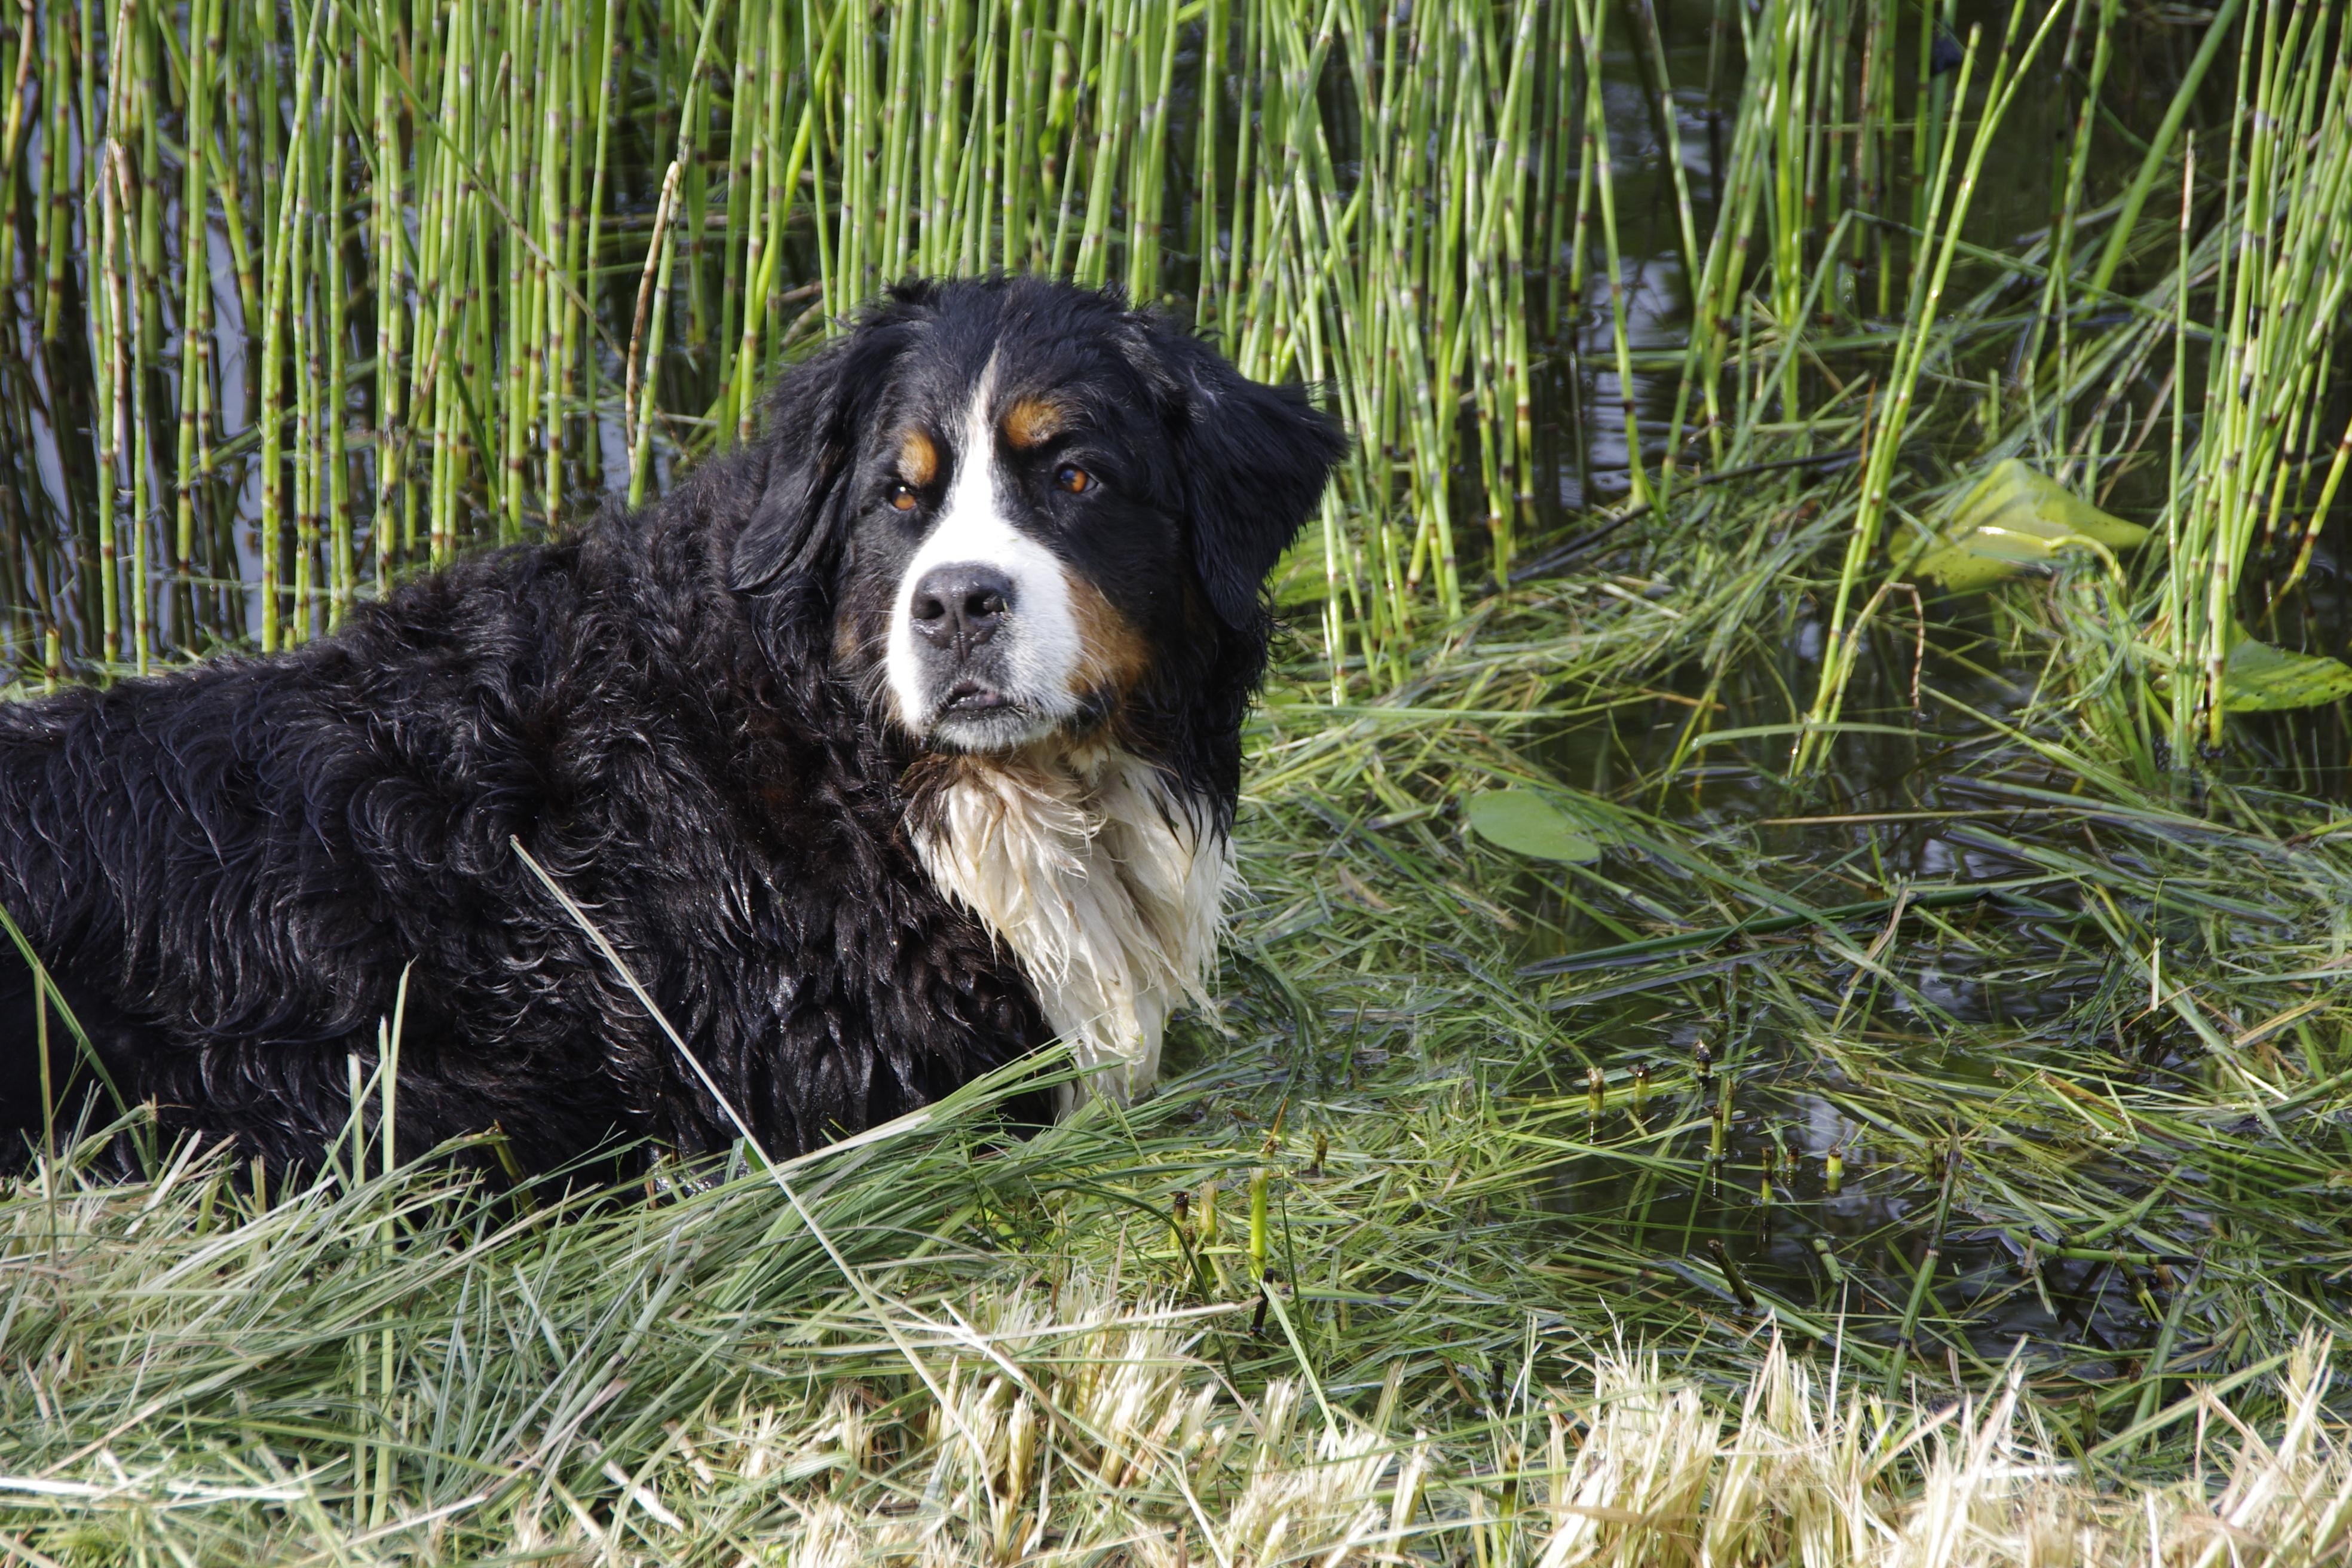
water, dog, animal, summer, mammal, vertebrate, dog breed, bernese mountain dog, bernese, setter, dog like mammal, carnivoran